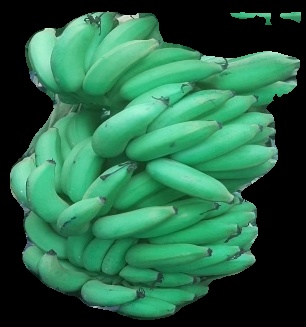
Variety: elakki-bale
Grade: grade1